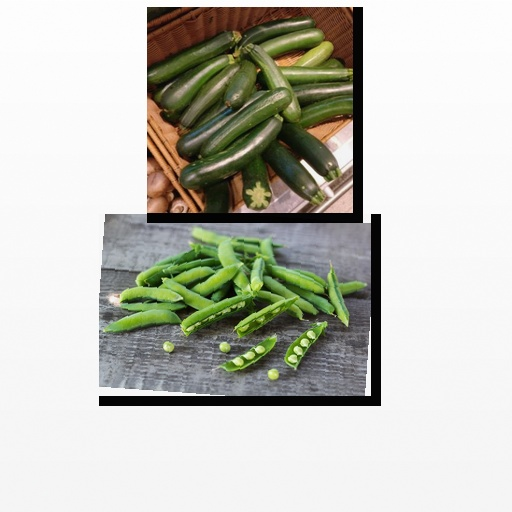
Food items: zucchini, peas